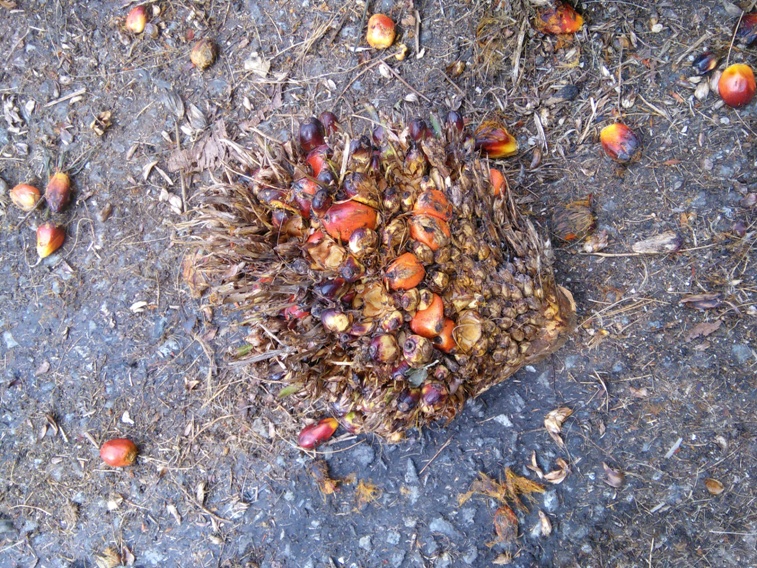
Ripeness: Overripe